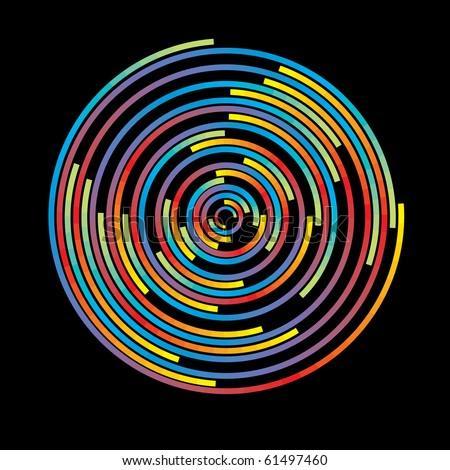
colored circles on a black background